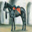
Label: horse